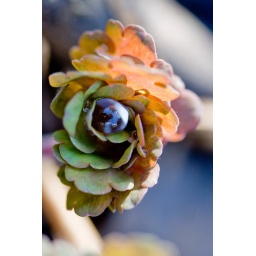
Day 63/365A drop of water in the centre of a plant in the garden.